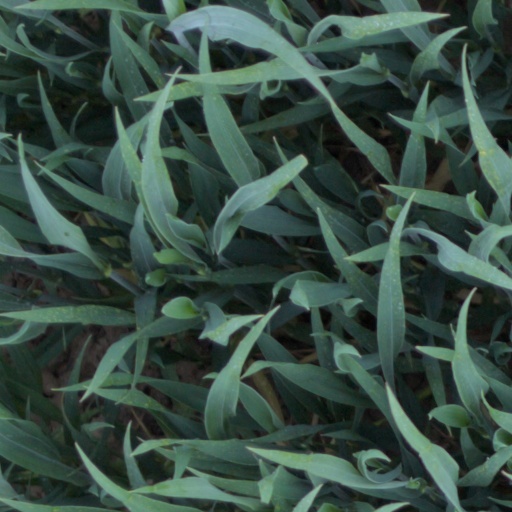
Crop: wheat